24 Hours to Live

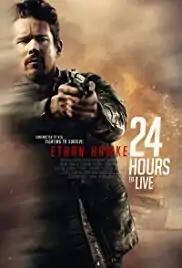
Theatrical release poster

24 Hours to Live is a 2017 science fiction action thriller film directed by Brian Smrz and starring Ethan Hawke, Xu Qing, Paul Anderson, Liam Cunningham, and Rutger Hauer. It follows a career assassin who goes on a rampage to exact revenge and find redemption after he is mortally wounded and brought back to life for 24 hours using a newly developed technology. The film premiered at the Austin Film Festival on October 26, 2017, and was released on VOD and in select theaters on December 1, 2017.